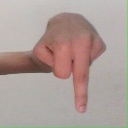
अक्षर: प